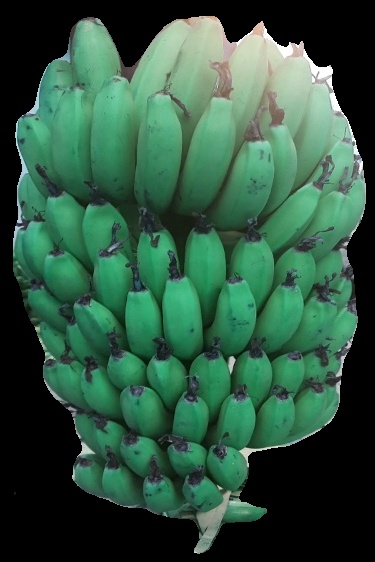
Variety: pachbale
Grade: grade2